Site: brandenburg
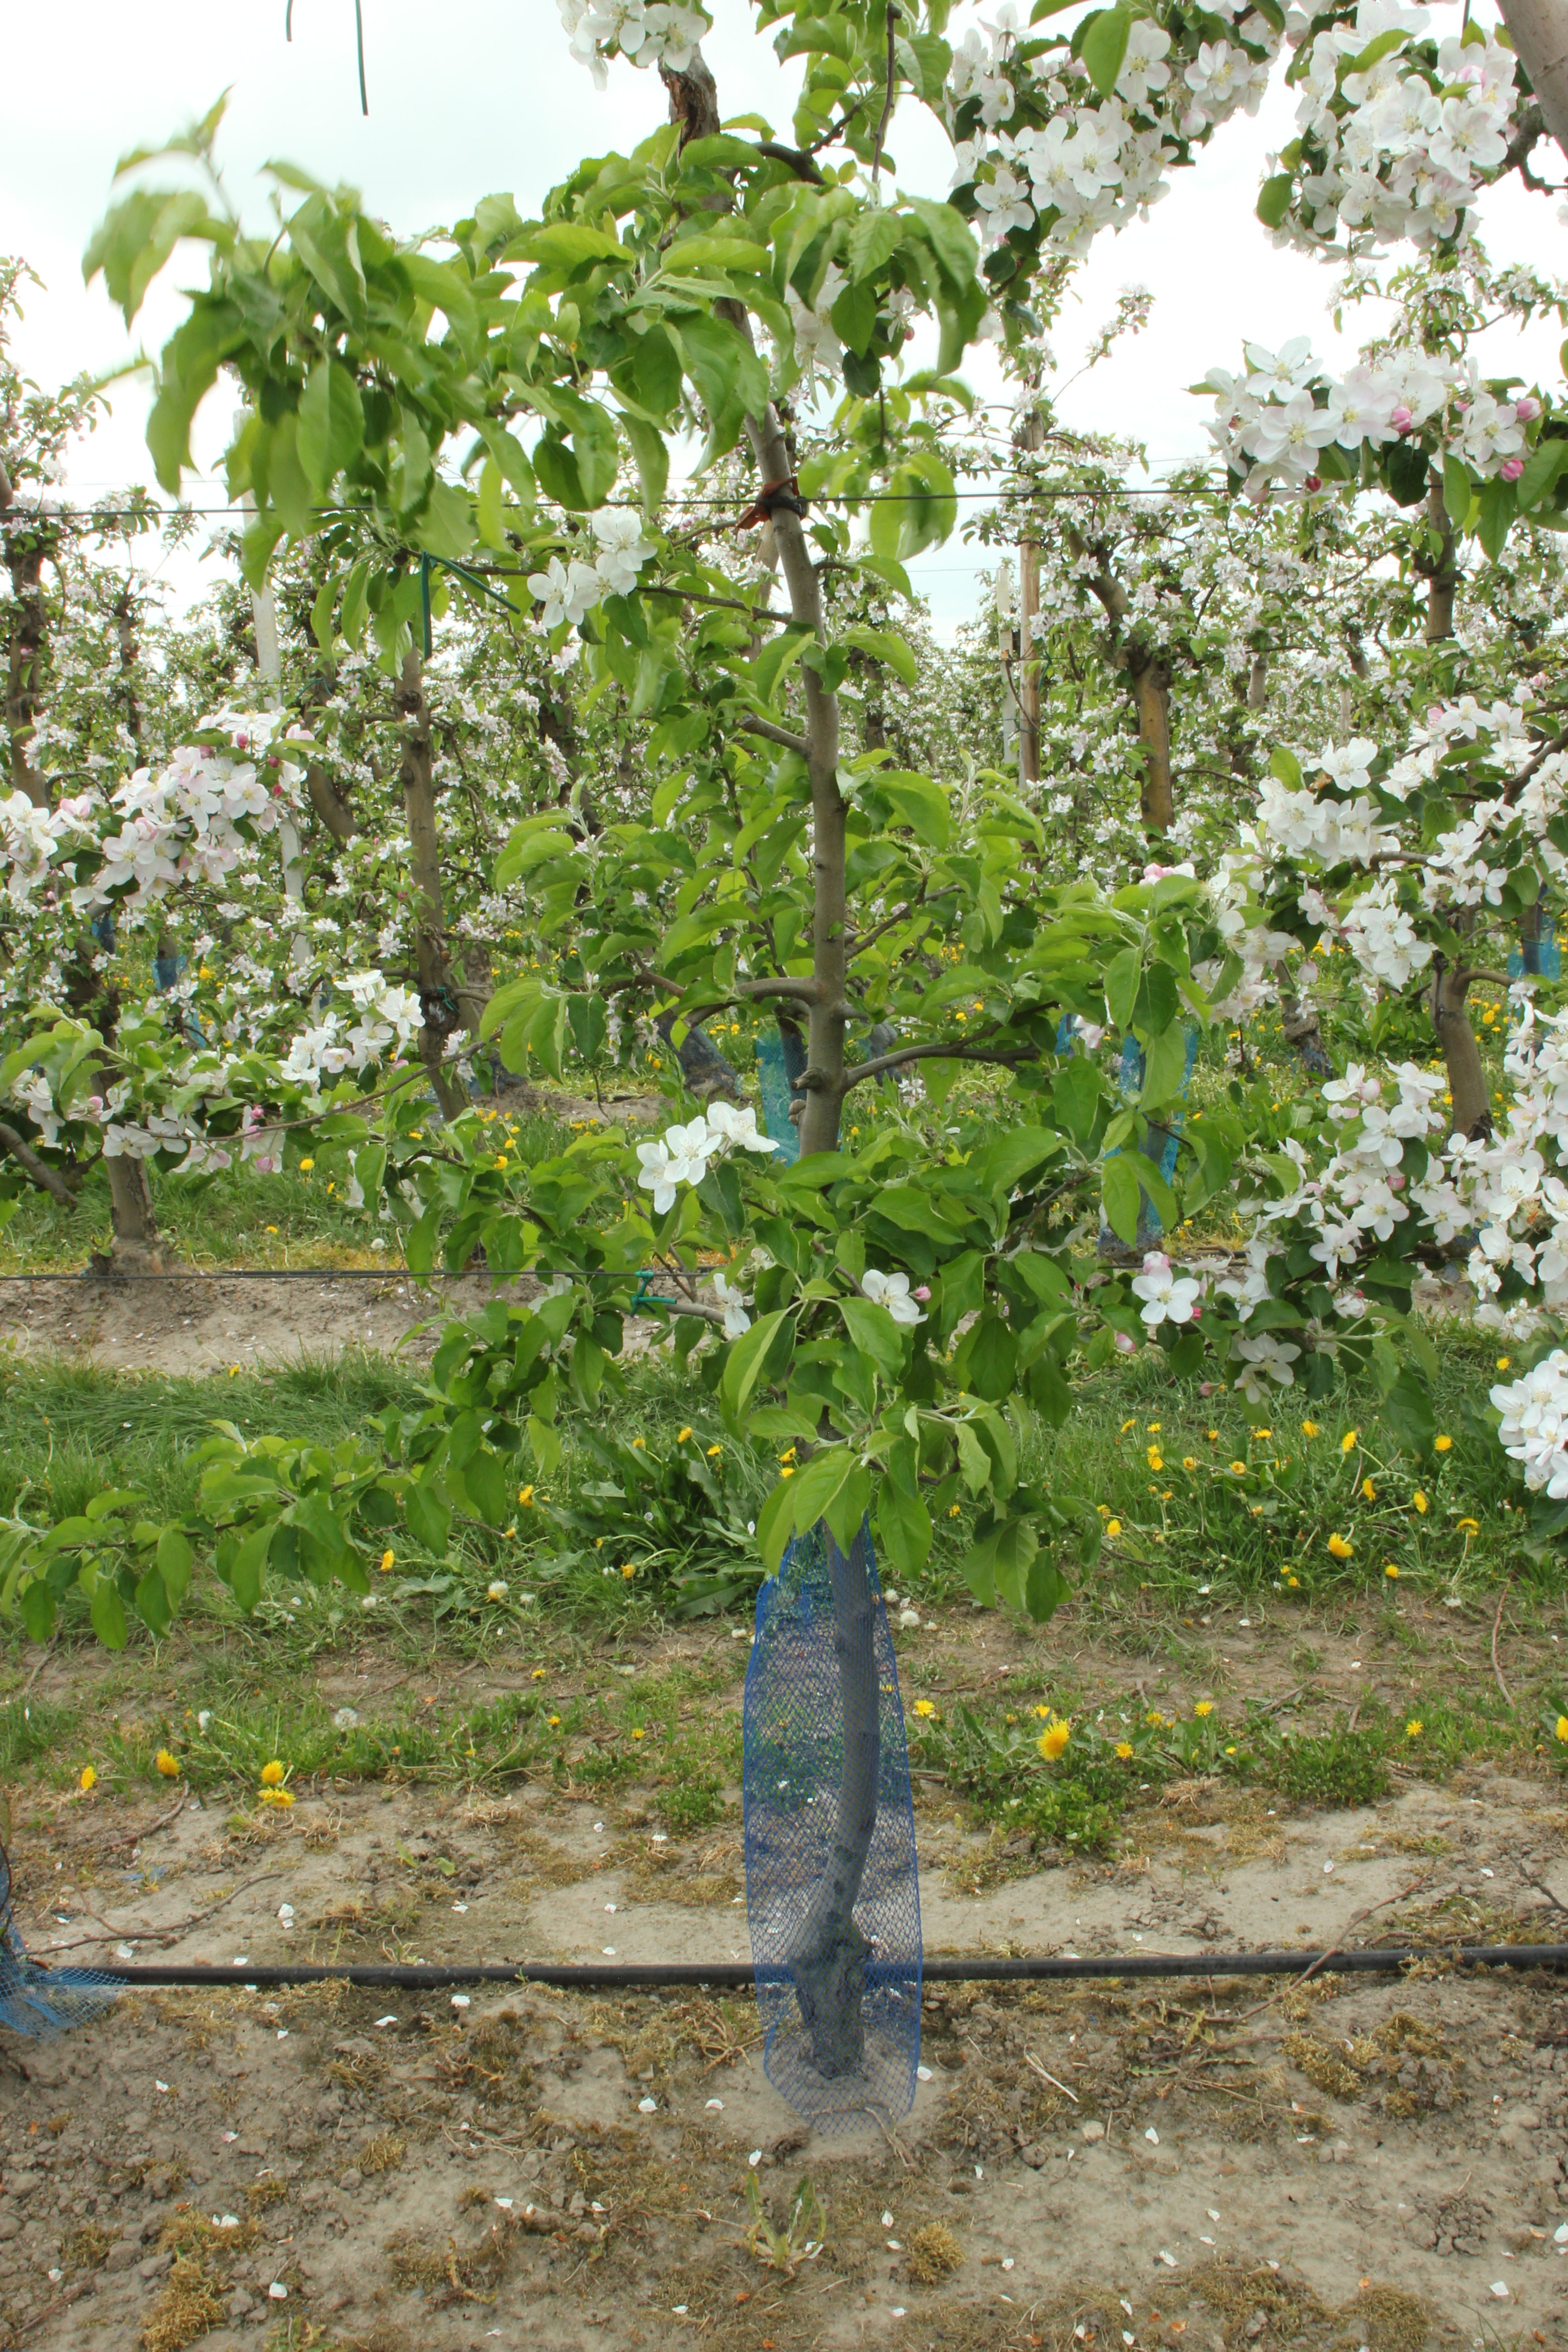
Growth stage (BBCH 65): Flowering